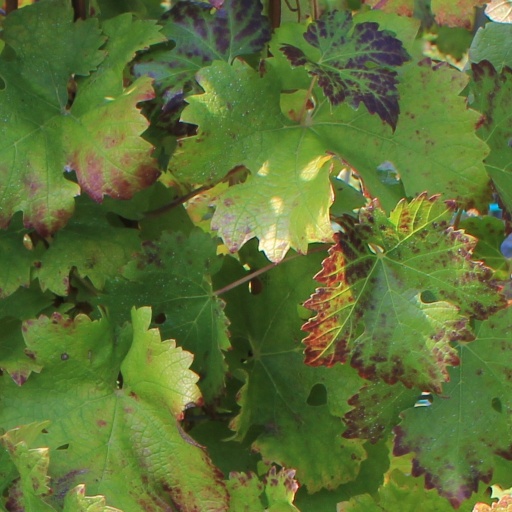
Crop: grape